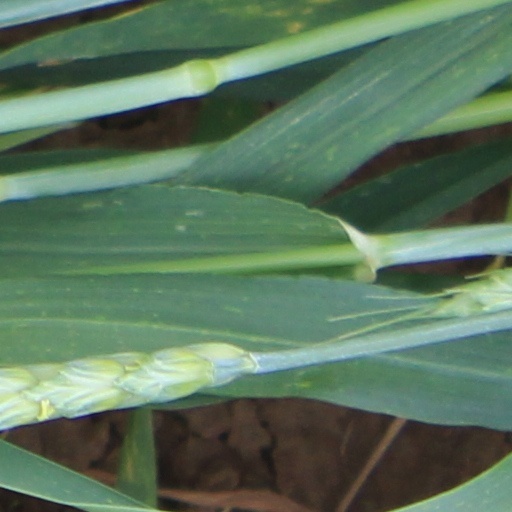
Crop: wheat